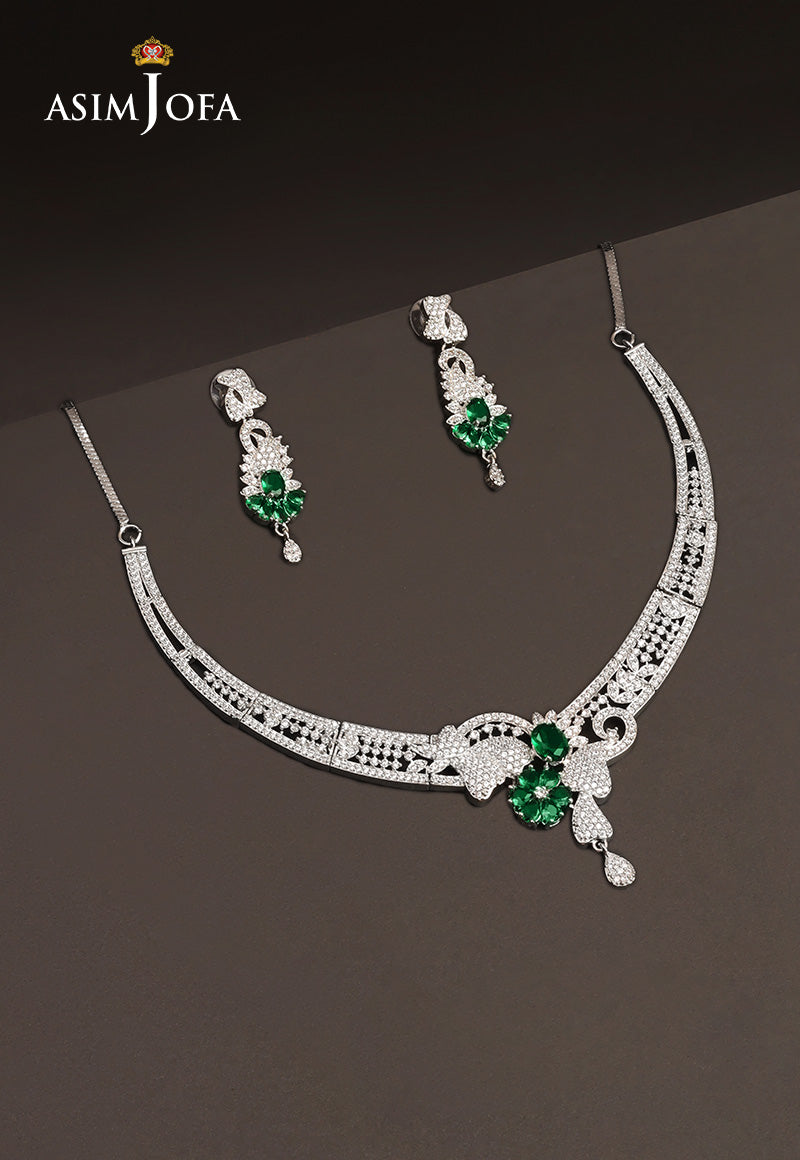
green silver necklace